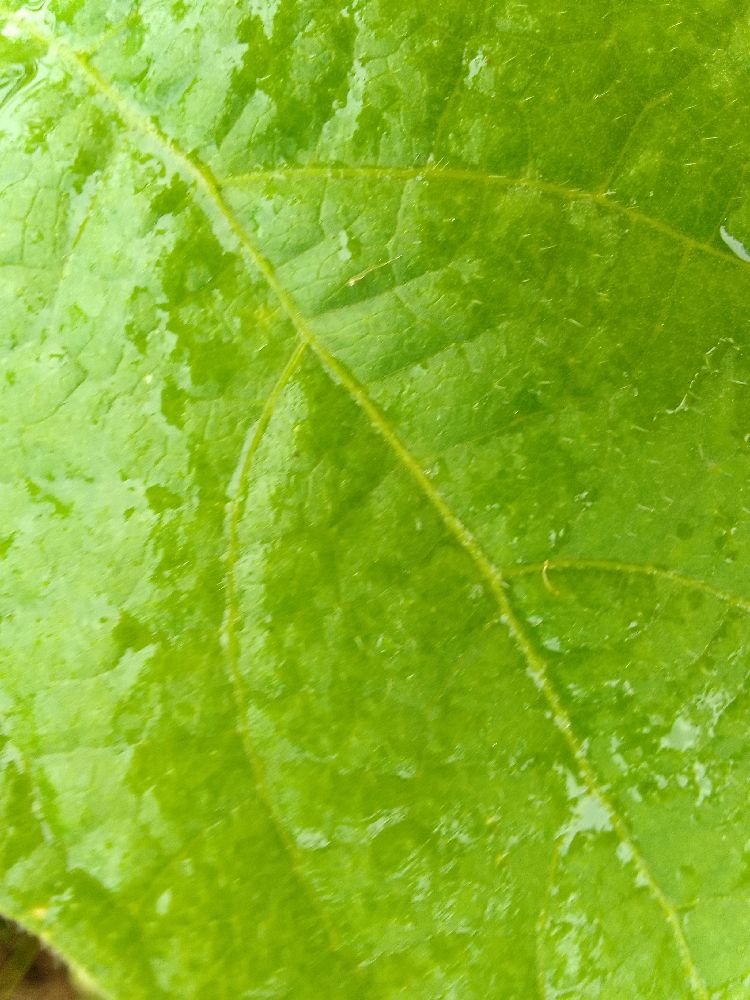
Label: healthy